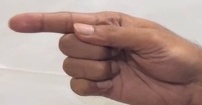
ASL sign: G